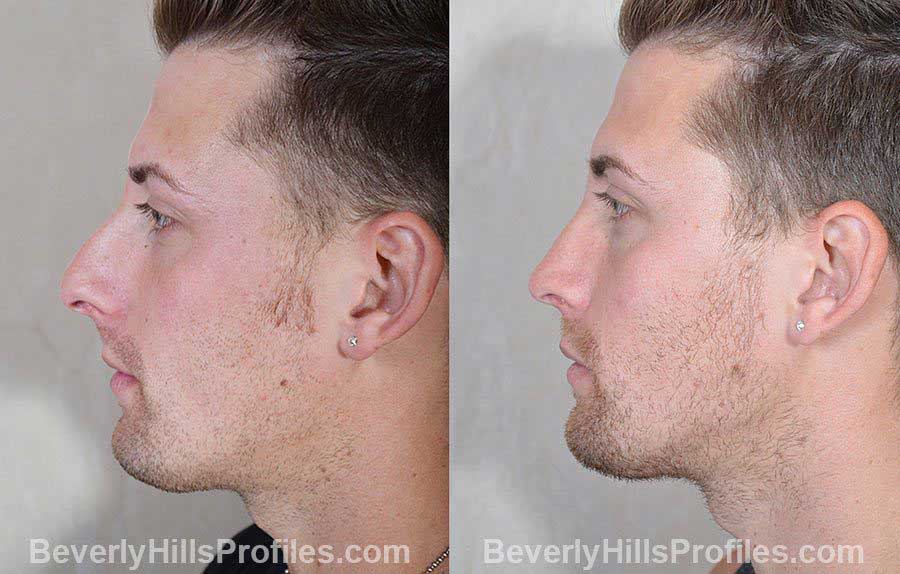
Gender: men